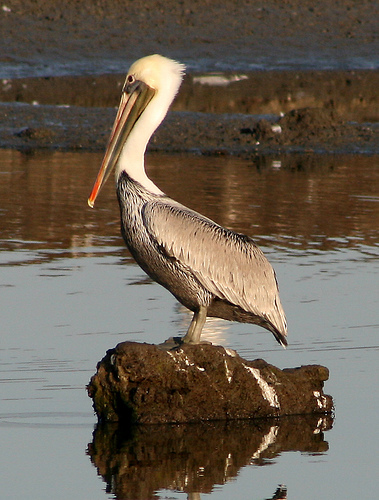
this long-billed large bird has a white head, nape, and throat, while the remainder of its body, including its tarsus and feet, are buff-colored.
the bird has a long curved bill that is orange and thick thighs.
this bird has a long neck, a very long orange bill, and a set of large white wings
this bird has an extremely long narrow bill and a white crown.
the large, light-colored bird has a huge beak of red and small eyes.
this bird has a very large and long red-tipped beak, a small white head, long neck, and gray body.
the bird has a long white neck and head with a light grey body and long orange bill.
this large bird has an extremely long red bill, long, white neck and head, and a grey body with large wings.
this bird has a very long cream white neck and a very long pinkish orange expanding scoop beak, with a light brown cream body and yellowish gray legs.
this bird has wings that are grey and has a long yellow bill
Species: Brown Pelican